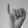
ASL letter: I